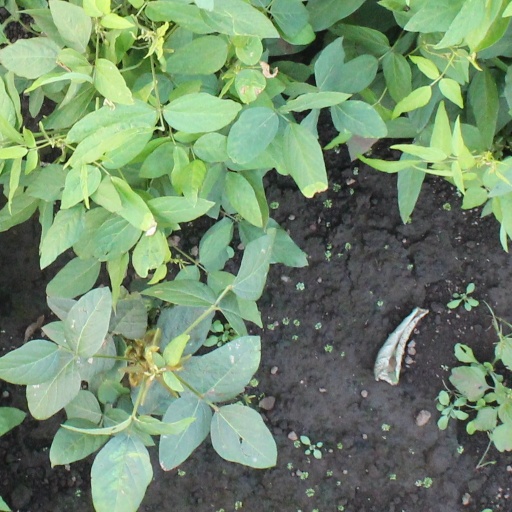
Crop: soybean